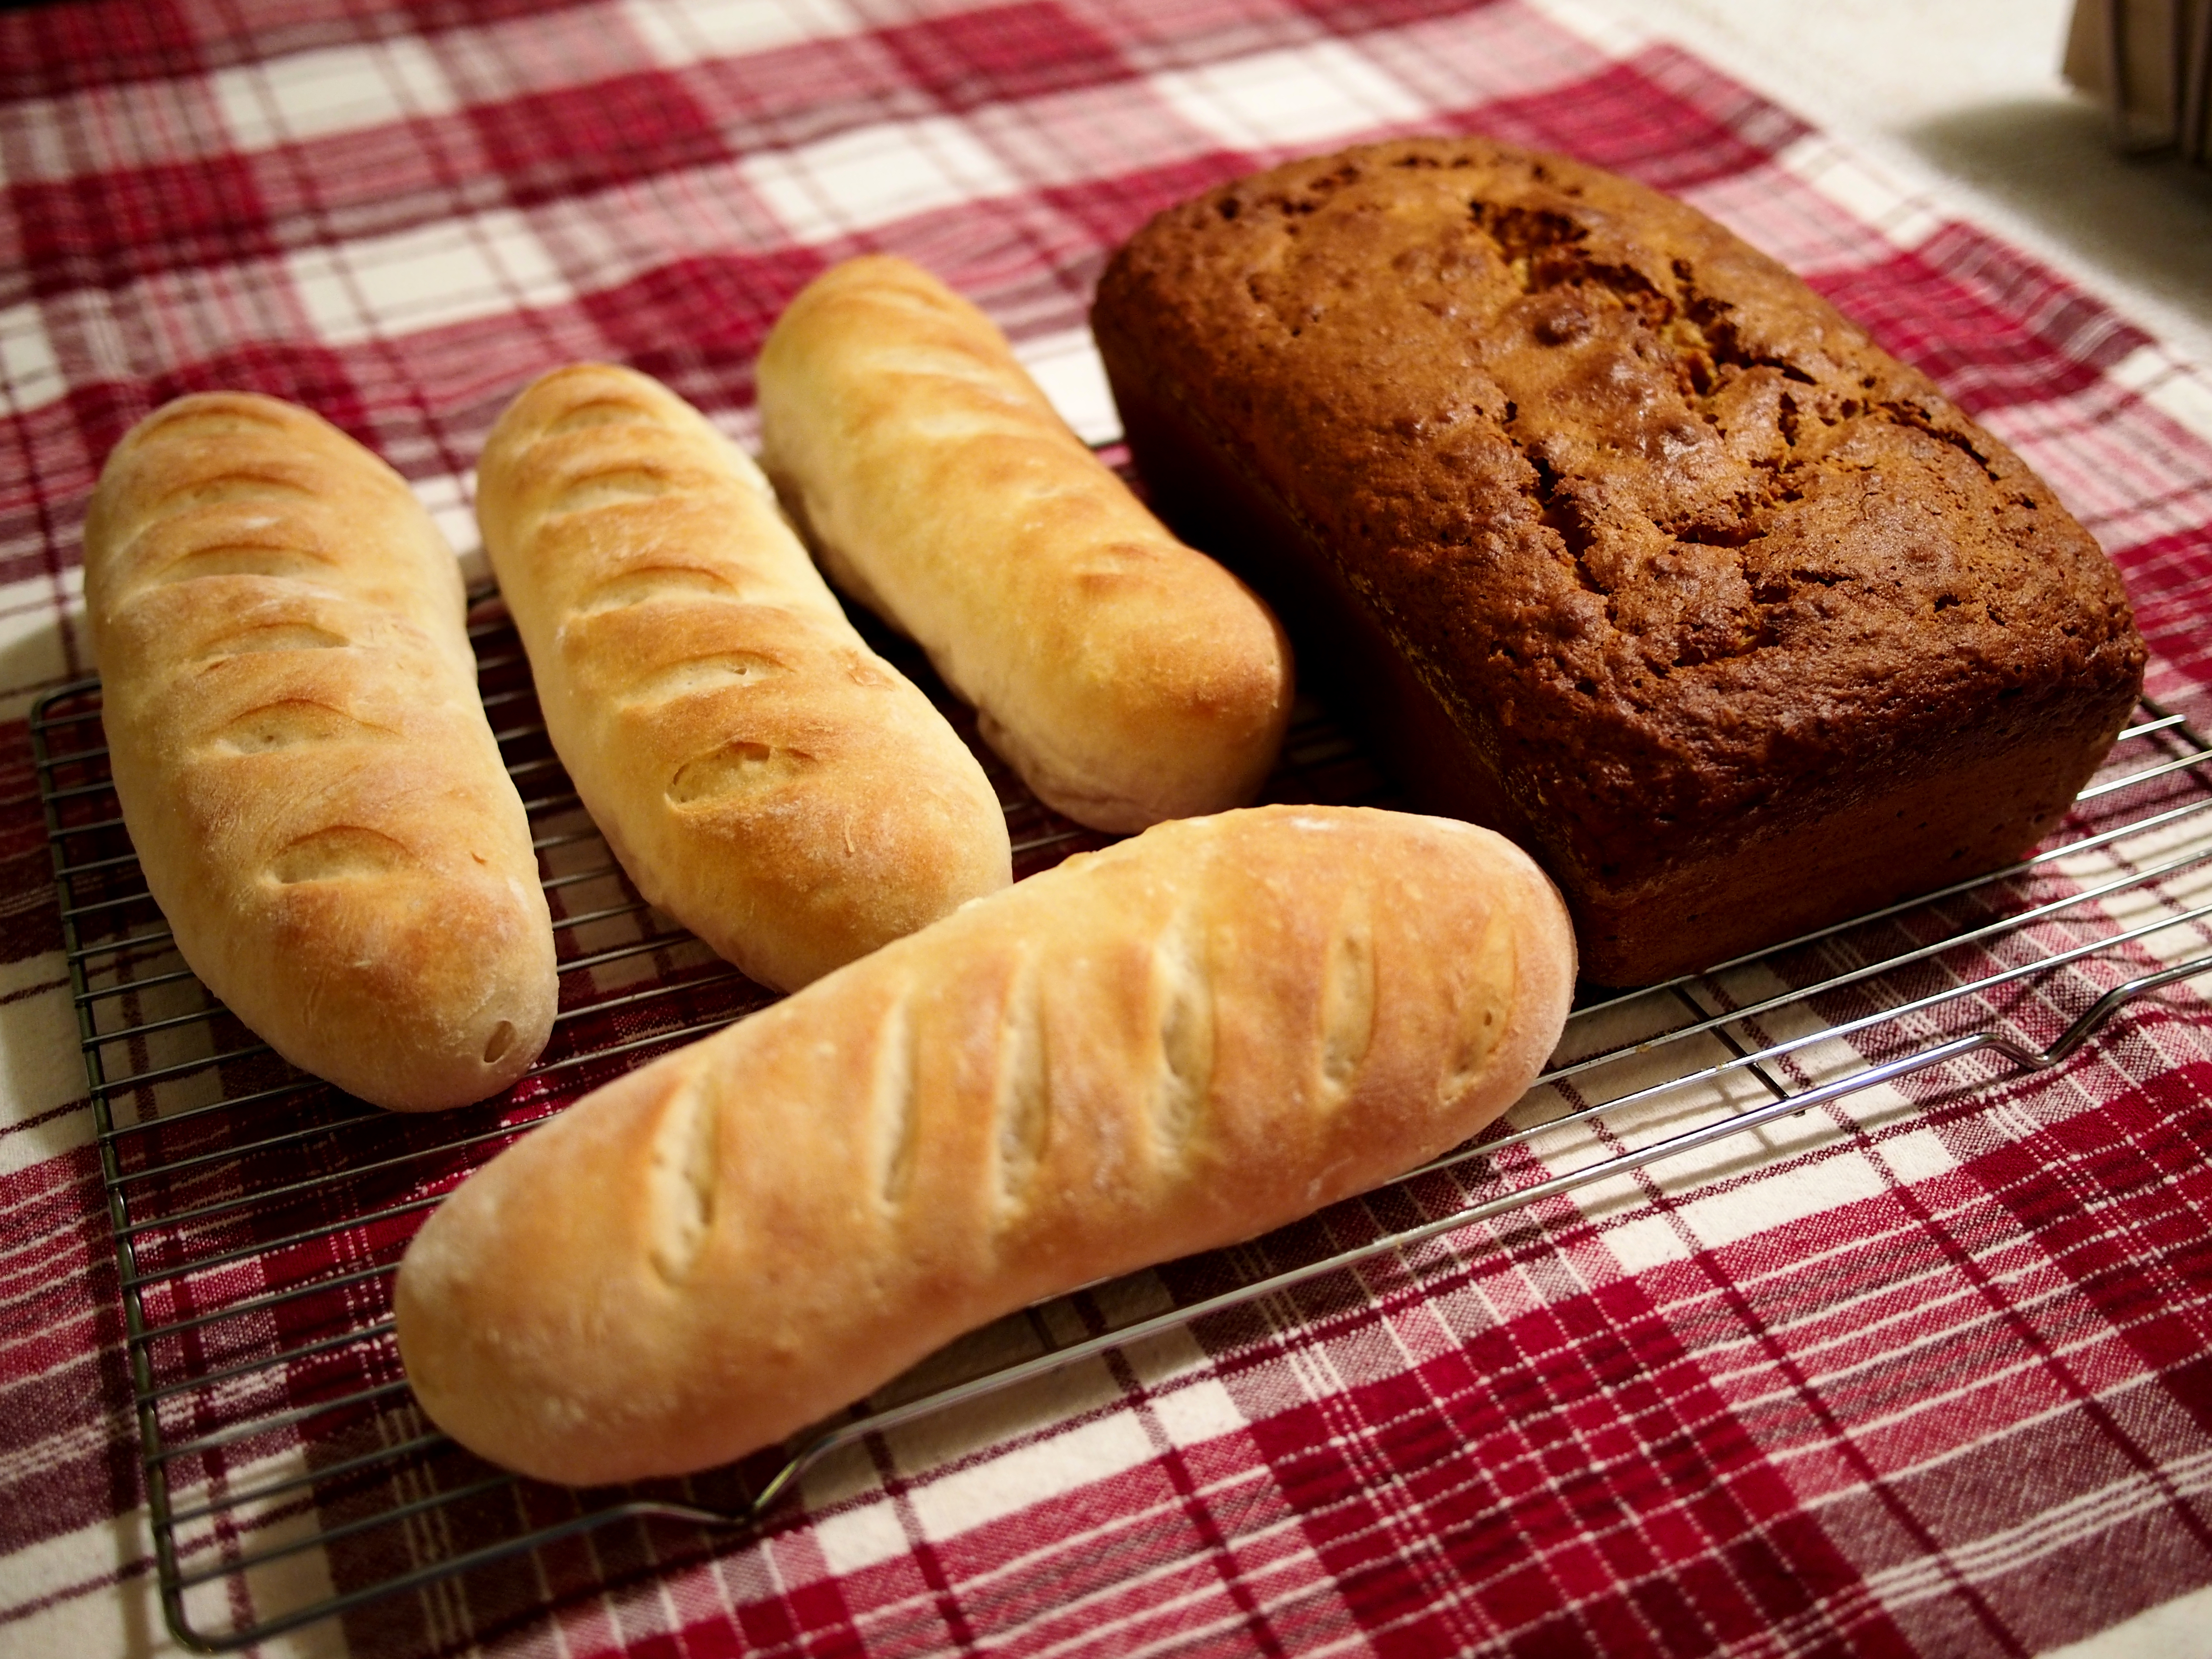
food, produce, breakfast, baking, dessert, bread, loaf, baguette, ciabatta, baked goods, bananabread, grass family